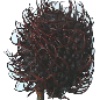
Label: rambutan